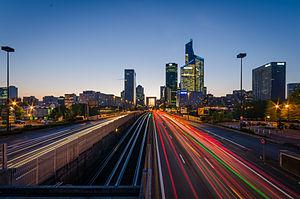
La Défense est un quartier d'affaires situé dans la métropole du Grand Paris en Île-de-France, le premier en Europe par l'étendue de son parc de bureaux, le deuxième en Europe pour le volume d’activités financières après la City de Londres et est classé quatrième quartier d’affaires le plus attractif du monde. Le quartier abrite notamment les sièges de nombreuses entreprises françaises et étrangères ainsi que l’autorité bancaire européenne. Il est situé en banlieue nord-ouest de Paris, dans le département des Hauts-de-Seine, sur les territoires des communes de Puteaux, Courbevoie, Nanterre et La Garenne-Colombes, à l'extrémité occidentale de l'axe historique qui commence au palais du Louvre et se poursuit par l'avenue des Champs-Élysées, l'Arc de triomphe de l'Étoile et au-delà jusqu'au pont de Neuilly et l'Arche de la Défense.